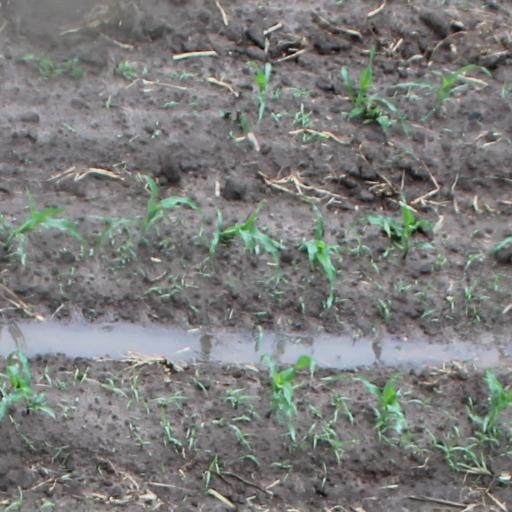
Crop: maize; corn